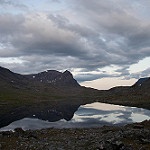
Scene: Outdoor